National Cycle Route 15

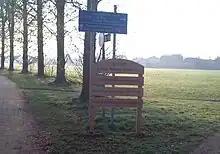
NCR 15 sign at the entrance to The Hook, West Bridgford

National Cycle Route 15 is part of the National Cycle Network in the East Midlands which, when complete, will run from National Cycle Route 1 near Tattershall in Lincolnshire to Castle Donington in Derbyshire via Sleaford, Grantham, and Nottingham.